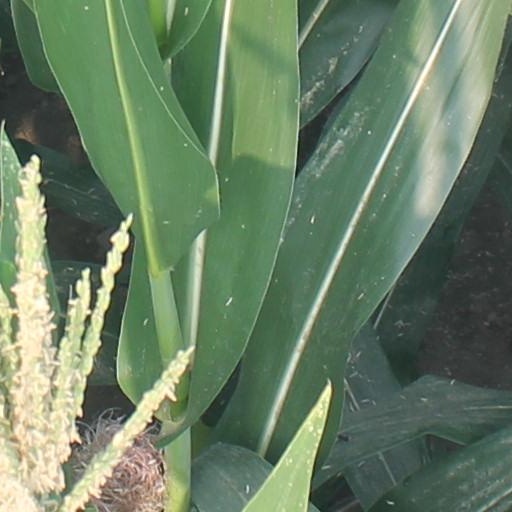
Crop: maize; corn